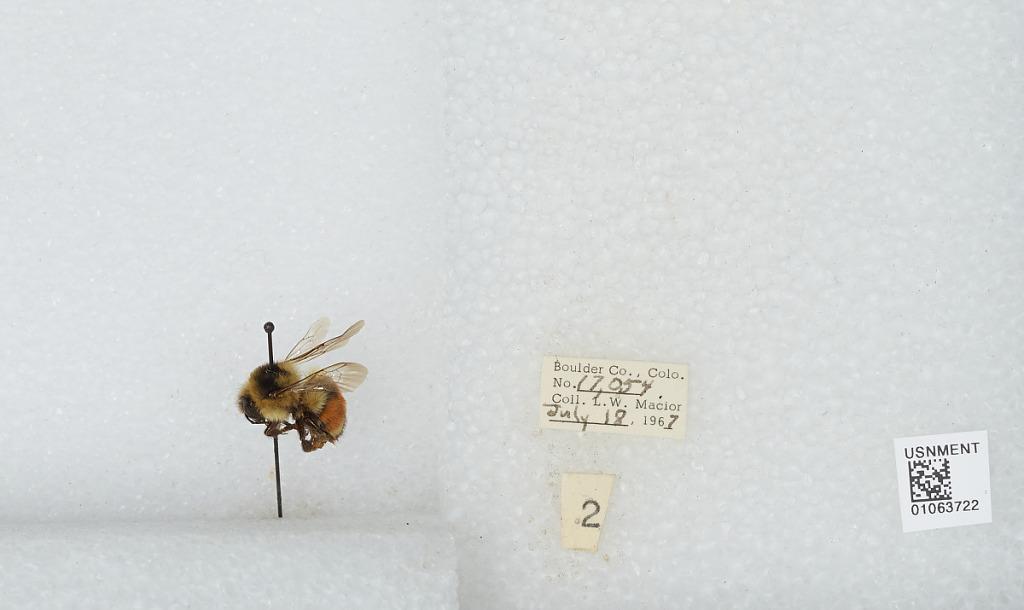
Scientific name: Bombus (Pyrobombus) bifarius Cresson
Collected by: L. Macior
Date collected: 1967-7-18
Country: United States
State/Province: Colorado
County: Boulder
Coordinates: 40.0017, -105.308